Minnesota Museum of American Art

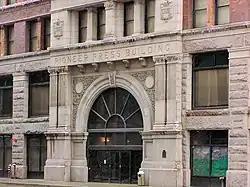
Robert Street Entrance

The Minnesota Museum of American Art ("The M") is an American art museum located in the Historic Pioneer Endicott building in Saint Paul, Minnesota. The museum holds more than 5,000 artworks that showcase the unique voice of American artists from the 19th century to the present. Guided by the belief that art should reflect the constantly shifting landscape that defines the American experience, the museum desires to celebrate the work of artists from the 19th and 20th centuries as well as new voices that have emerged from communities of color, immigrants, their children and grandchildren.